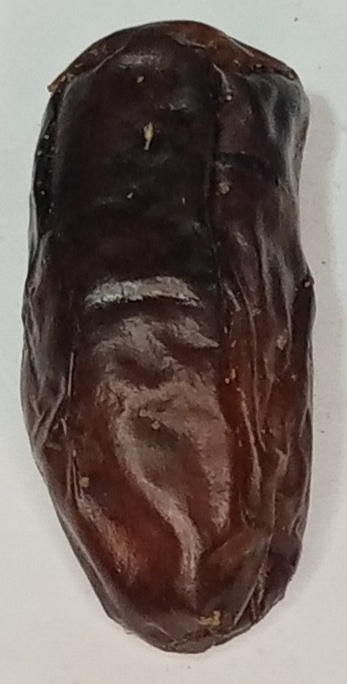
Variety: gajar
Size: large
Grade: grade-1